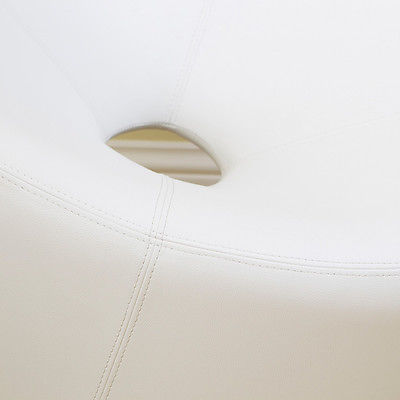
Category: chair